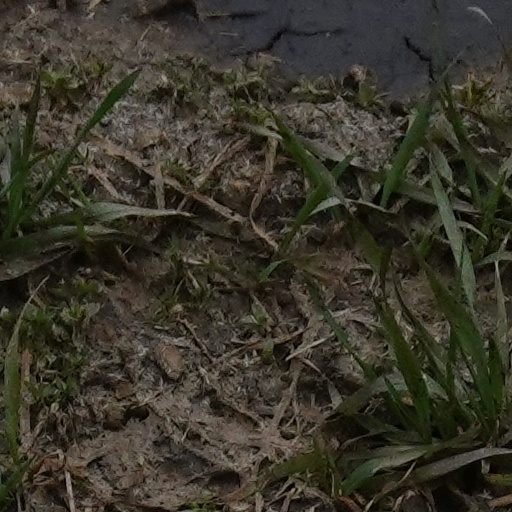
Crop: wheat